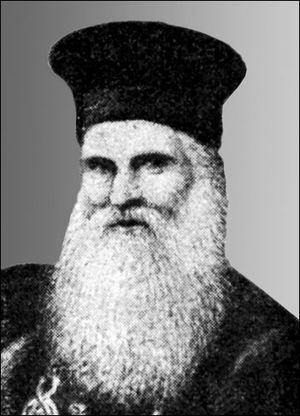
Ceci est la liste des chefs du gouvernement du duché de Bucovine à l'époque du règne de la monarchie de Habsbourg.